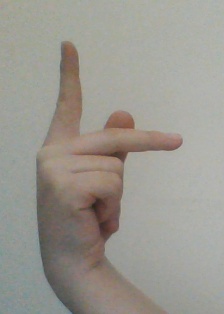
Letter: dha